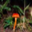
Label: mushroom